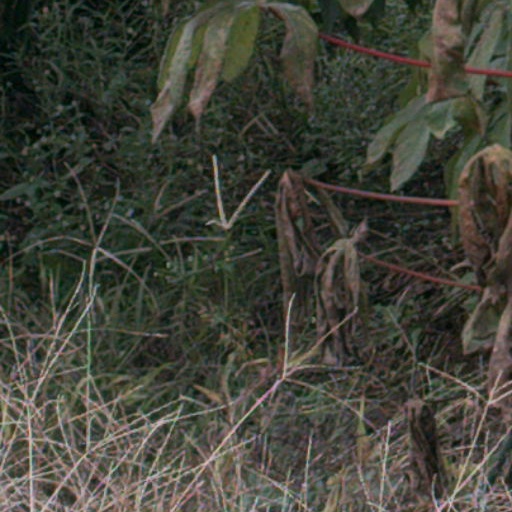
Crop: cassava